Social behavior

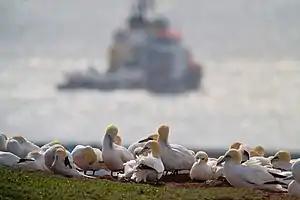
A colony of Northern gannet. An example of social behavior.

Social behavior is behavior among two or more organisms within the same species, it encompasses any behavior in which one member affects another. Social behavior can be seen as similar to an exchange of goods, with the expectation that when you give, you will receive something similar in return. This behavior can be affected by both the qualities of the individual and the environmental (situational) factors. Therefore, social behavior arises as a result of an interaction between the two—the organism and its environment. This means that, in regards to humans, social behavior can be determined by both the individual characteristics of the person, and the situation they are in.